Tiszaalpár

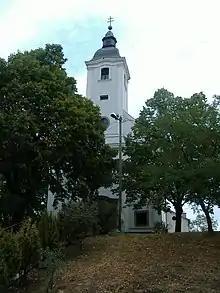
Tiszaalpár

Tiszaalpár is a village in Bács-Kiskun county, in the Southern Great Plain region of southern Hungary.